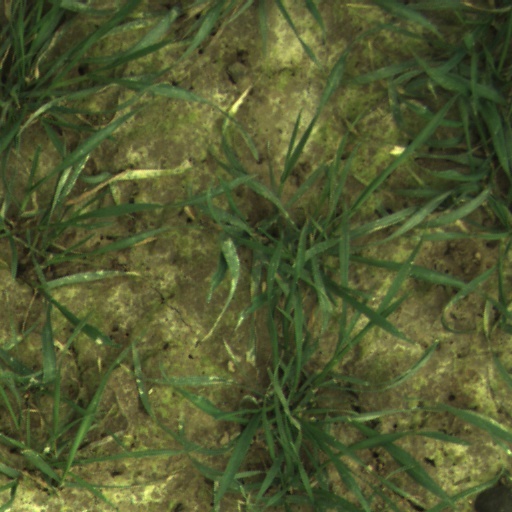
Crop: wheat